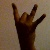
The image shows a hand gesture representing the number 8 in Indian Sign Language.